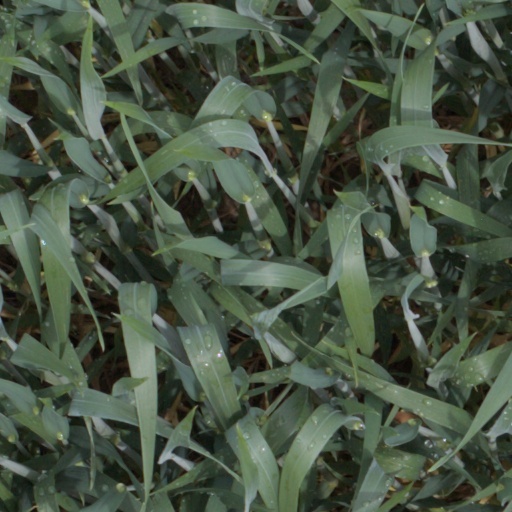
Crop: wheat